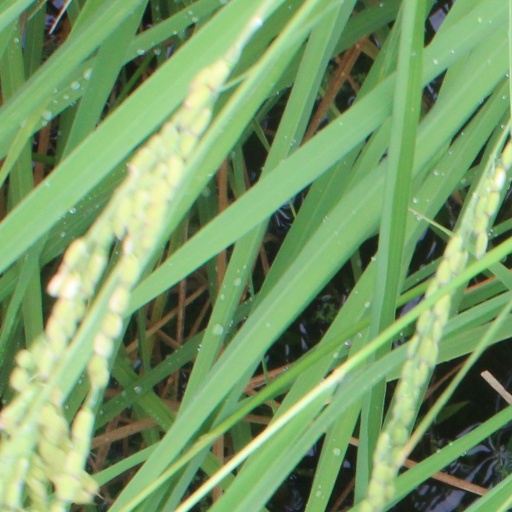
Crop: rice